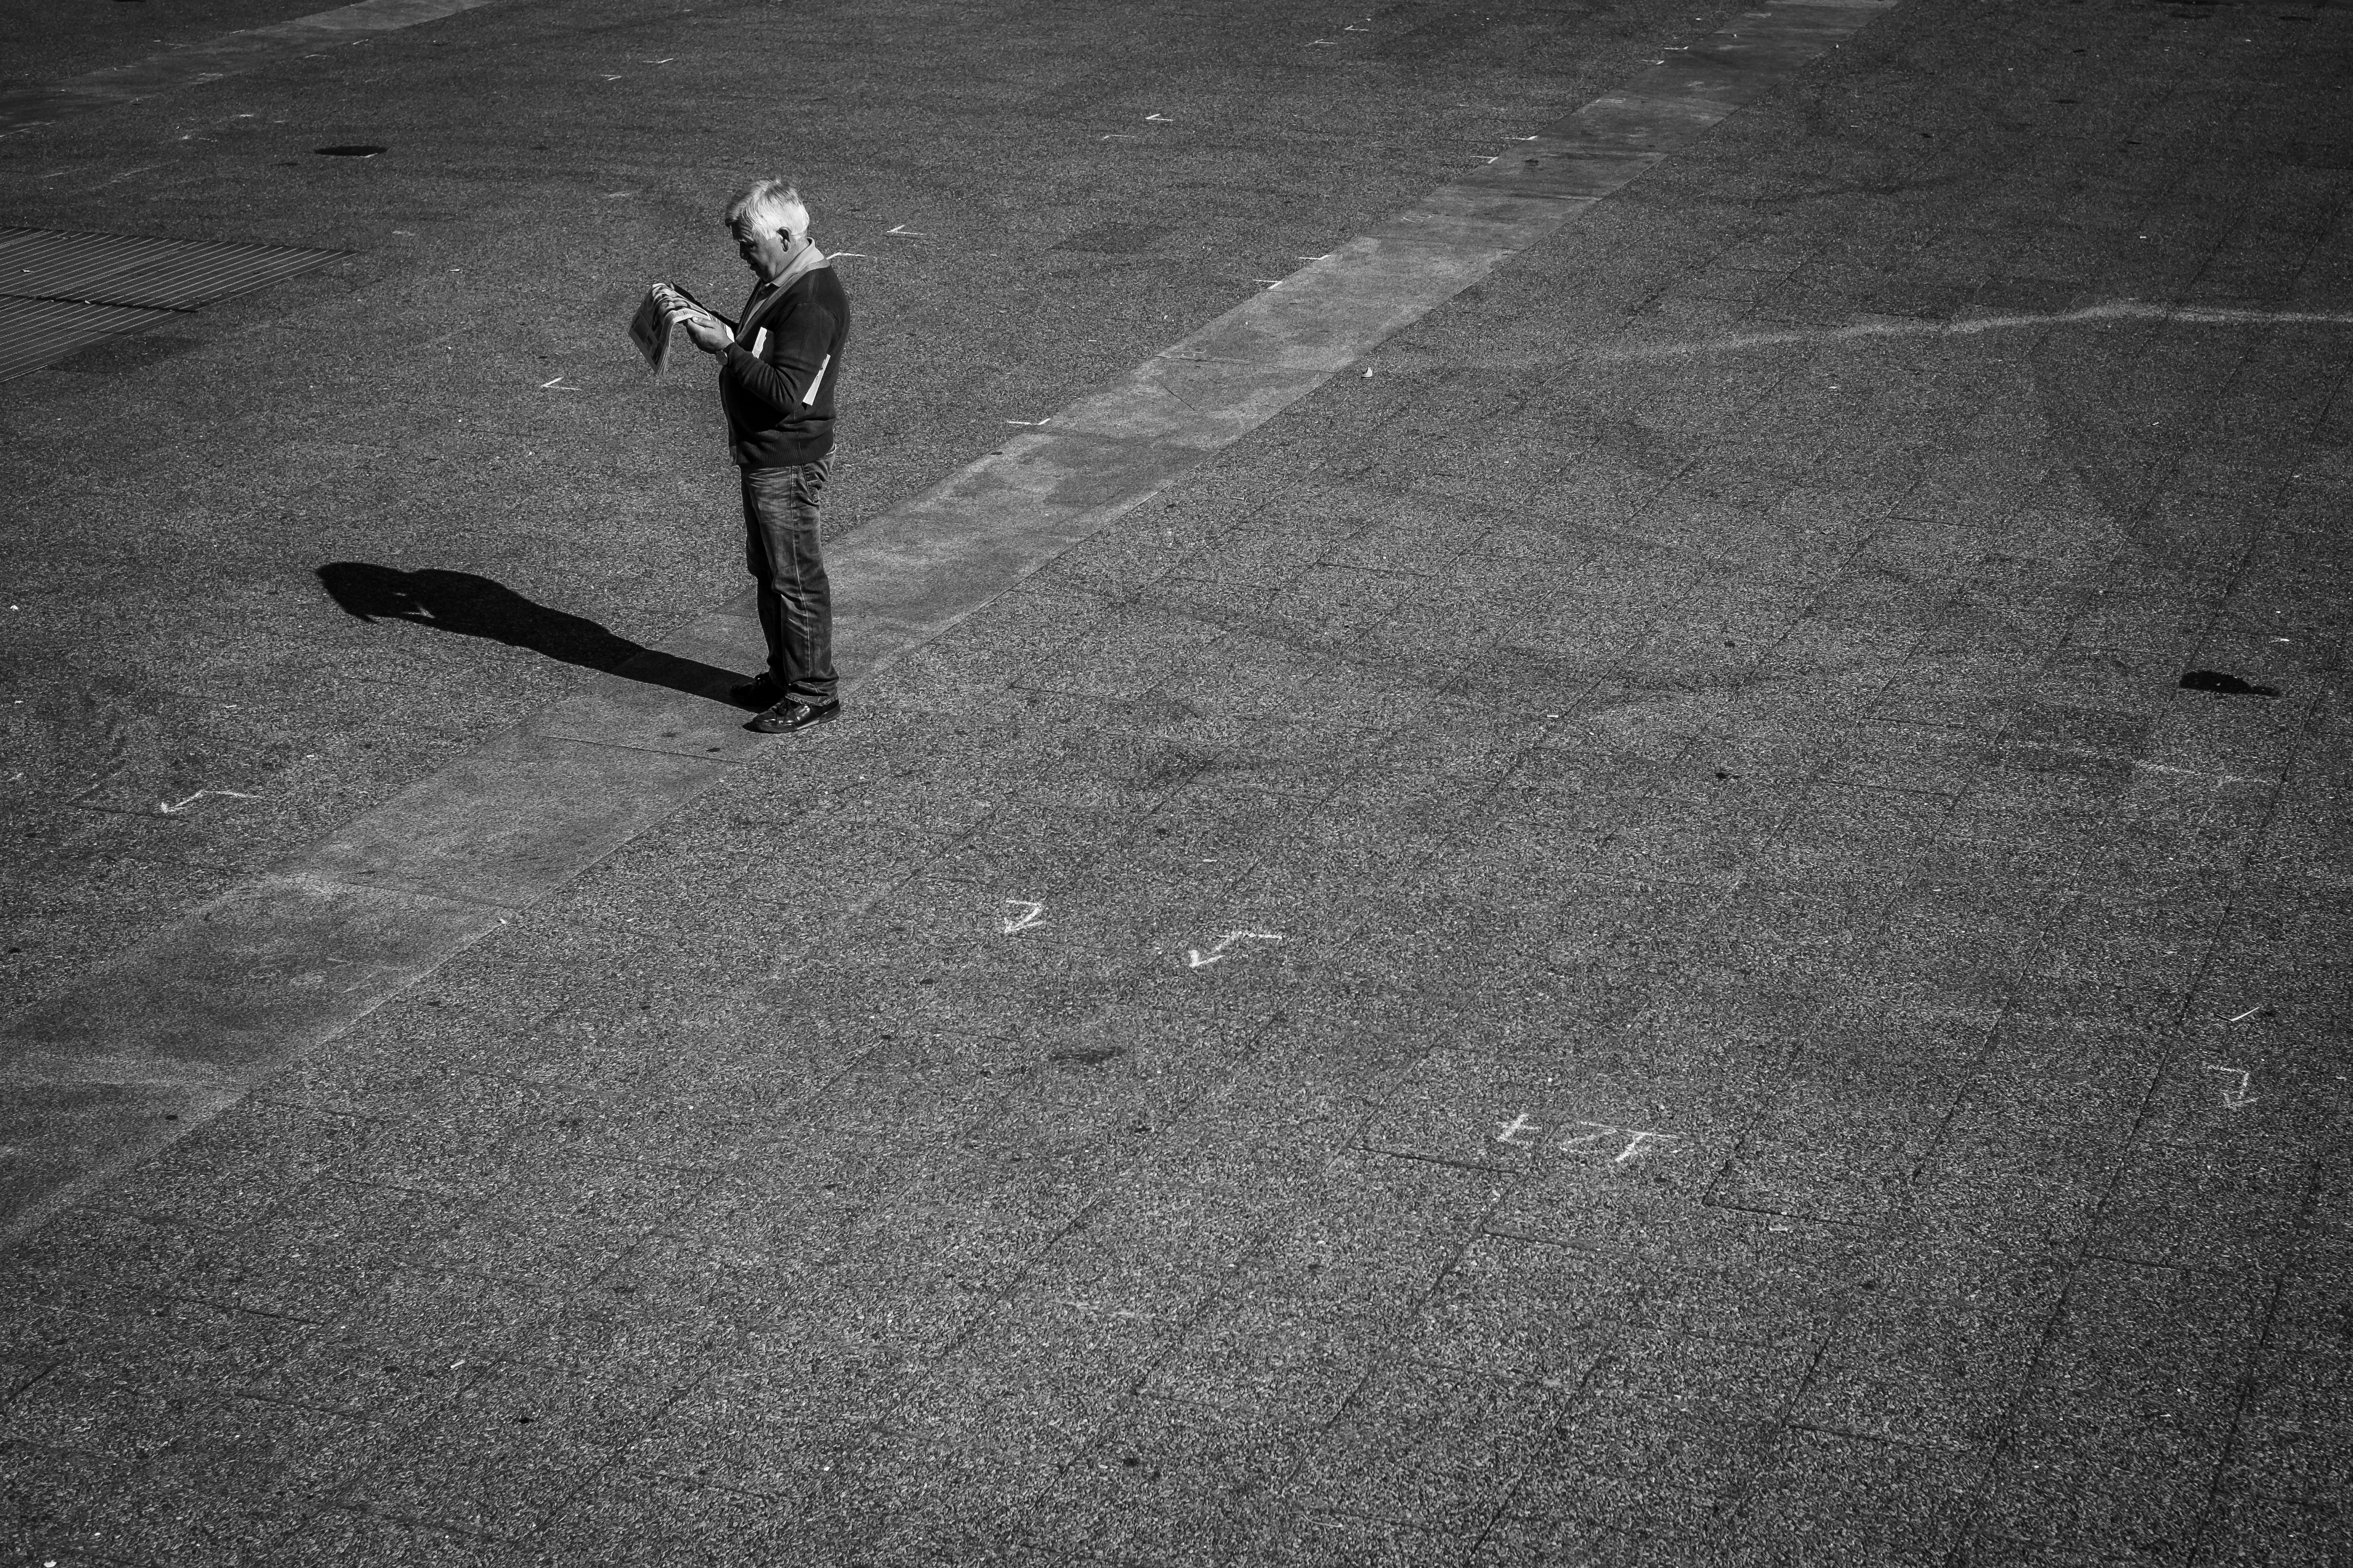
man, light, black and white, people, white, street, photography, floor, old, shade, reading, asphalt, explore, motion, newspaper, standing, line, square, shadow, darkness, black, monochrome, movement, streetphotography, flickr, bw, blackandwhite, candid, creativecommons, photograph, portugal, sw, alt, scene, schwarzweis, schatten, shape, 32, menschen, unposed, ungestellt, strasenfotografie, platz, lesen, mann, erwachsener, fujixt1, fujifilmxt1, linie, szene, adult, streettog, tog, querformat, landscapeformat, stehend, bewegung, focused, concentrated, konzentriert, fokussiert, diagonalline, diagonalelinie, zeitung, braga, road surface, monochrome photography